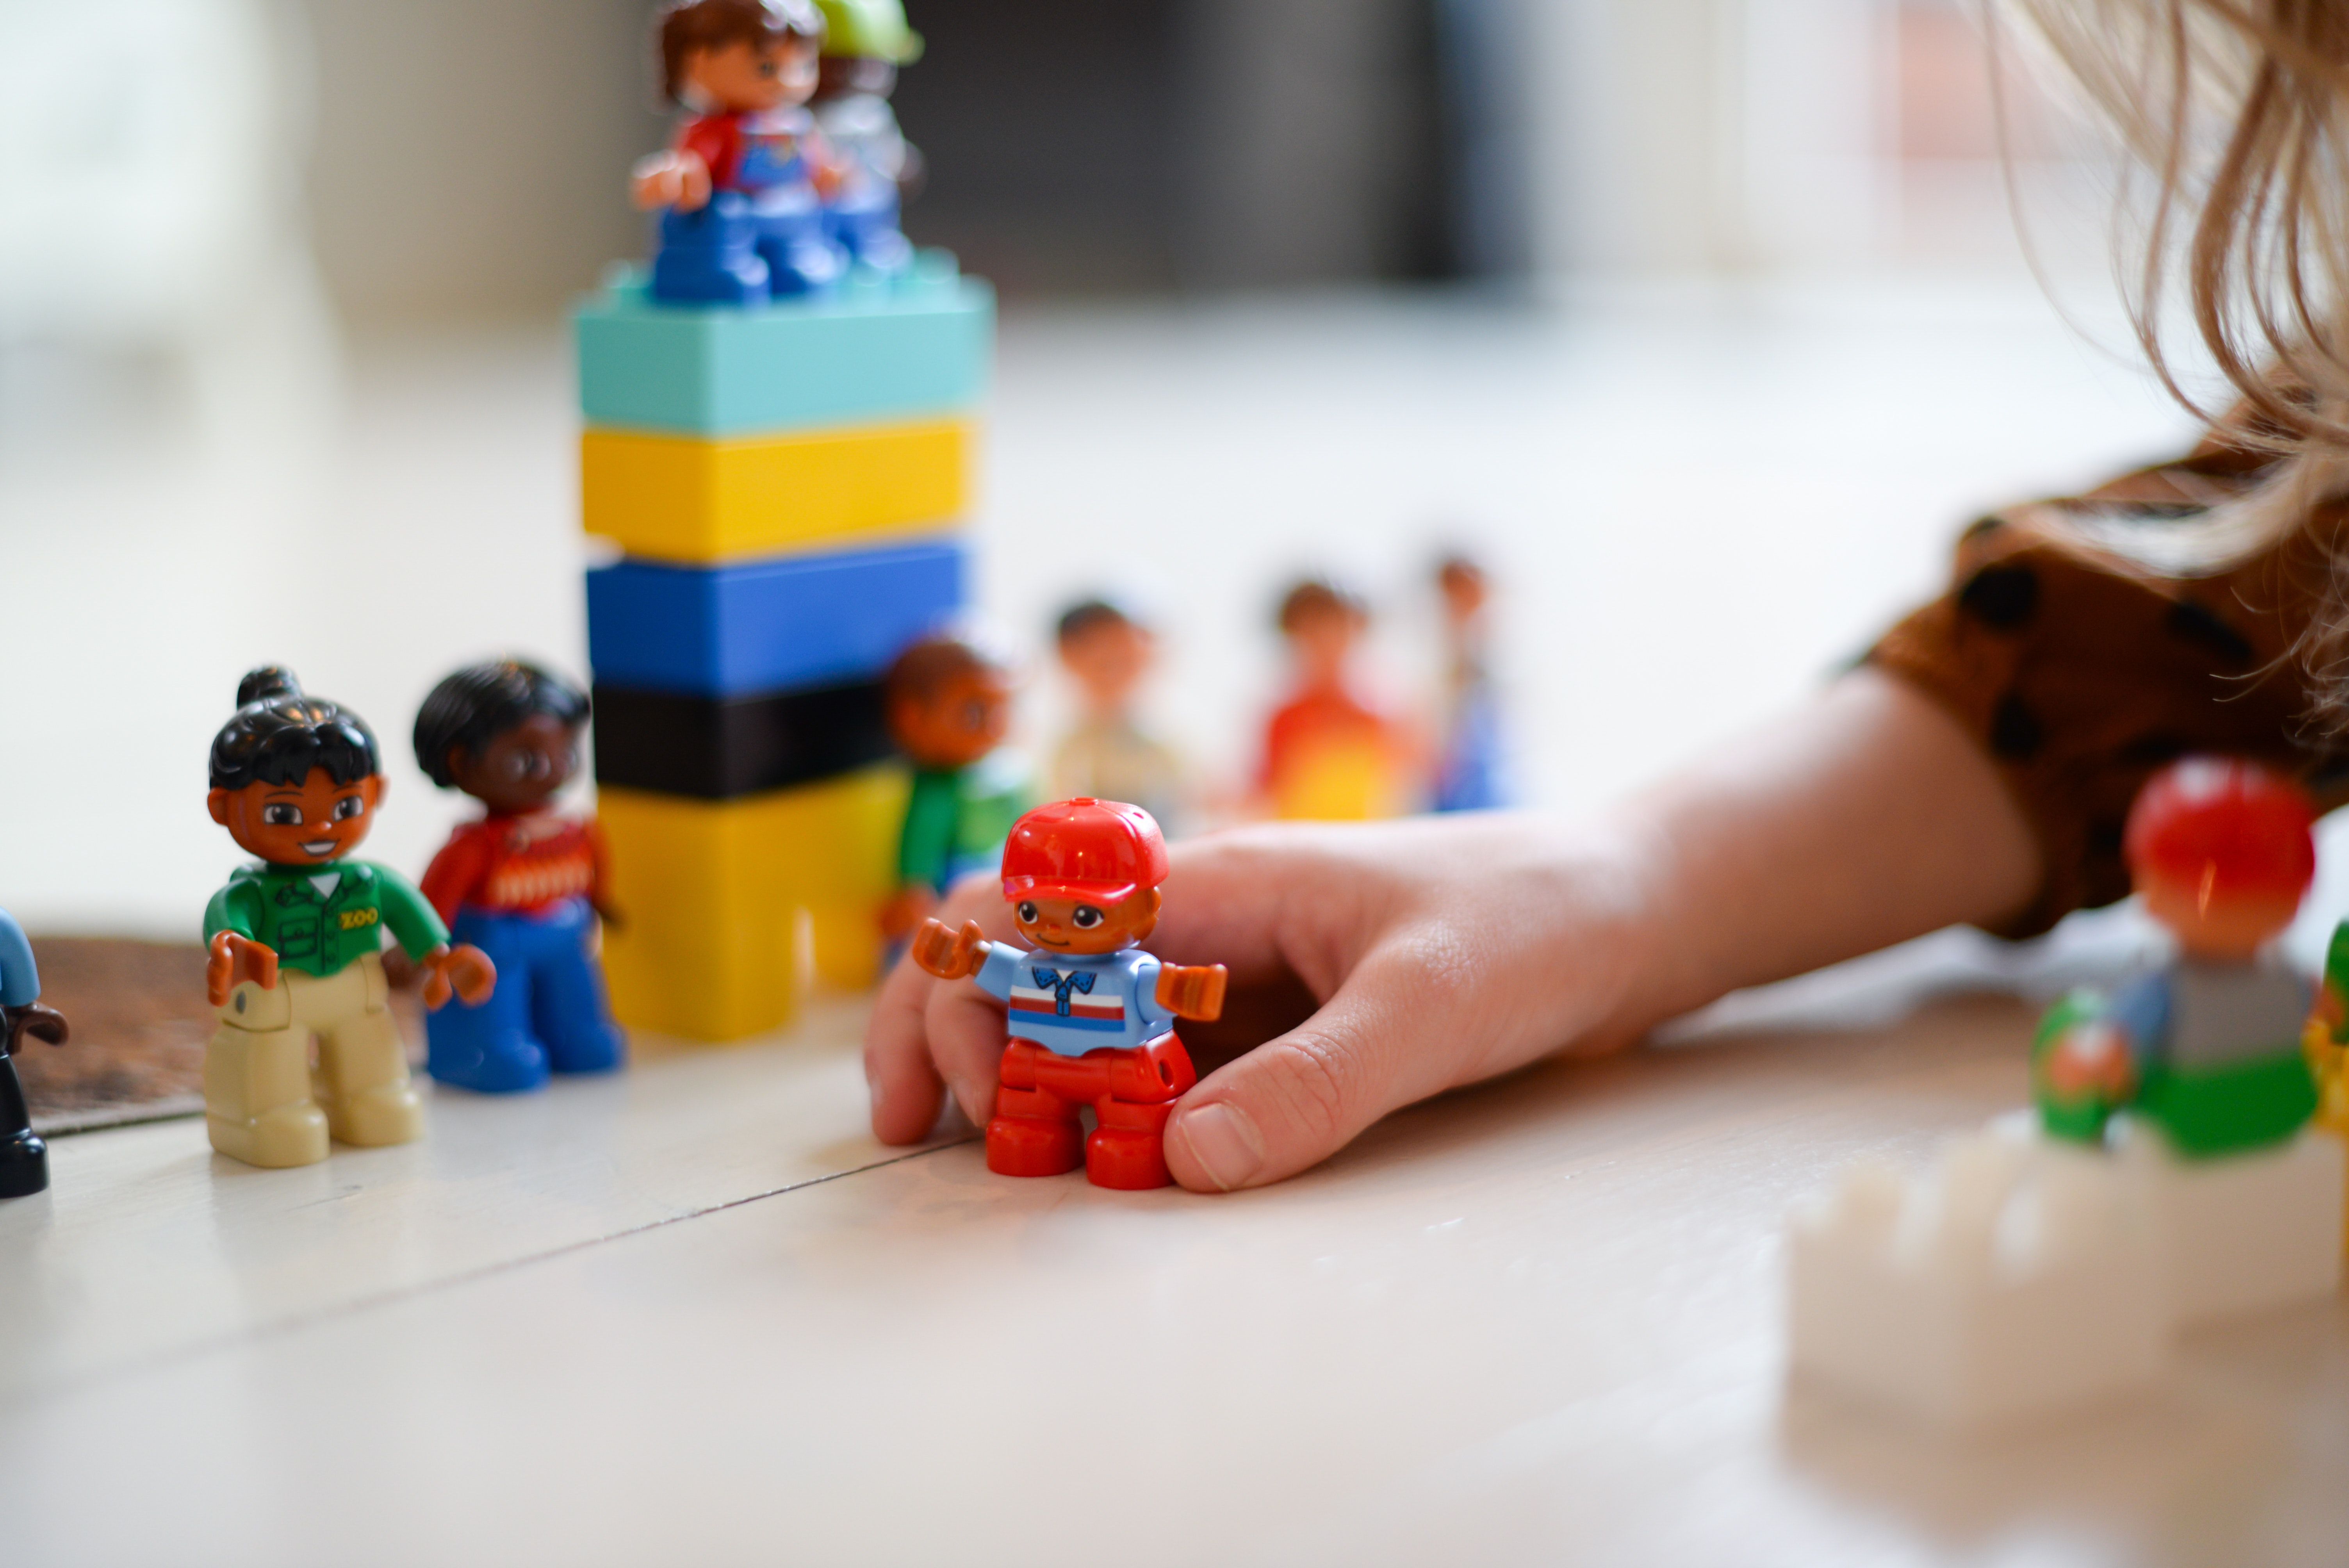
toy, play, child, lego, toddler, playset, fun, toy block, fictional character